Solomon Asch

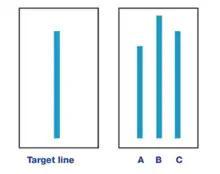
Example of card prompt from conformity experiments

Asch is best known for his conformity experiments. His main finding was that peer pressure can change opinion and even perception. Asch found the majority of the participants succumbed at least once to the pressure and went with the majority.